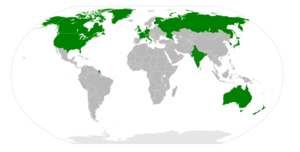
Carte des organisations sportives monocycle dans le monde d'après la Fédération Internationale de Monocycle (IUF) https://unicycling.org/iuf/organisations/
La Fédération internationale de monocycle, en anglais International Unicycling Federation : IUF, est la fédération sportive mondiale du monocycle. Association des fédérations nationales fondée en 1985 à Hempstead, État de New York, États-Unis, l'IUF organise des conventions et compétitions internationales comme l'UNICON, et milite en faveur de la reconnaissance des sports sur monocycle comme disciplines olympiques.
Le monocycle est un véhicule qui touche le sol avec une seule roue. Le modèle le plus courant se compose d'un pédalier, sans chaîne et dont les manivelles directement fixées sur l'axe de la roue, et d'une selle, plus longue et plus étroite à l'avant qu'à l'arrière afin de permettre un meilleur maintien. Inventé dans les années 1850, sans doute à partir du grand-bi, son utilisation difficile l'a associé au monde du cirque. Aujourd'hui, il s'est quelque peu démocratisé et est devenu un loisir à travers de nouveaux sports tels que le monocycle trial, aussi appelé tout-terrain, le monocycle street, qui tente des figures techniques. Des sports collectifs sont aussi pratiqués, comme le mono-basket ou le hockey sur monocycle. Les monocyclistes se retrouvent lors de compétitions nationales et internationales, notamment aux UNICON organisés par la Fédération internationale de monocycle.